Palo Alto Plantation (Donaldsonville, Louisiana)

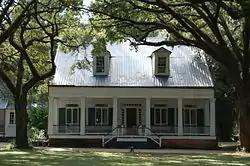

Palo Alto Plantation is an historic mansion located at the corner of LA-1 and LA-944, along Bayou Lafourche in Donaldsonville in Ascension Parish, Louisiana. It was built in c.1847 and was added to the National Register of Historic Places on April 13, 1977. The architecture is an Anglo-Creole type Louisiana plantation cottage decorated in Greek Revival style.